Albert Hertzog

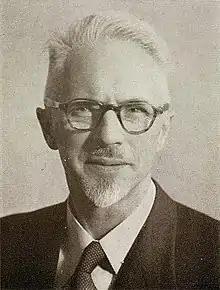

Johannes Albertus Munnik Hertzog (4 July 1899 – 5 November 1982) was a South African politician, Afrikaner nationalist, cabinet minister, and founding leader of the Herstigte Nasionale Party. He was the son of J. B. M. (Barry) Hertzog, a former Prime Minister of the Union of South Africa.